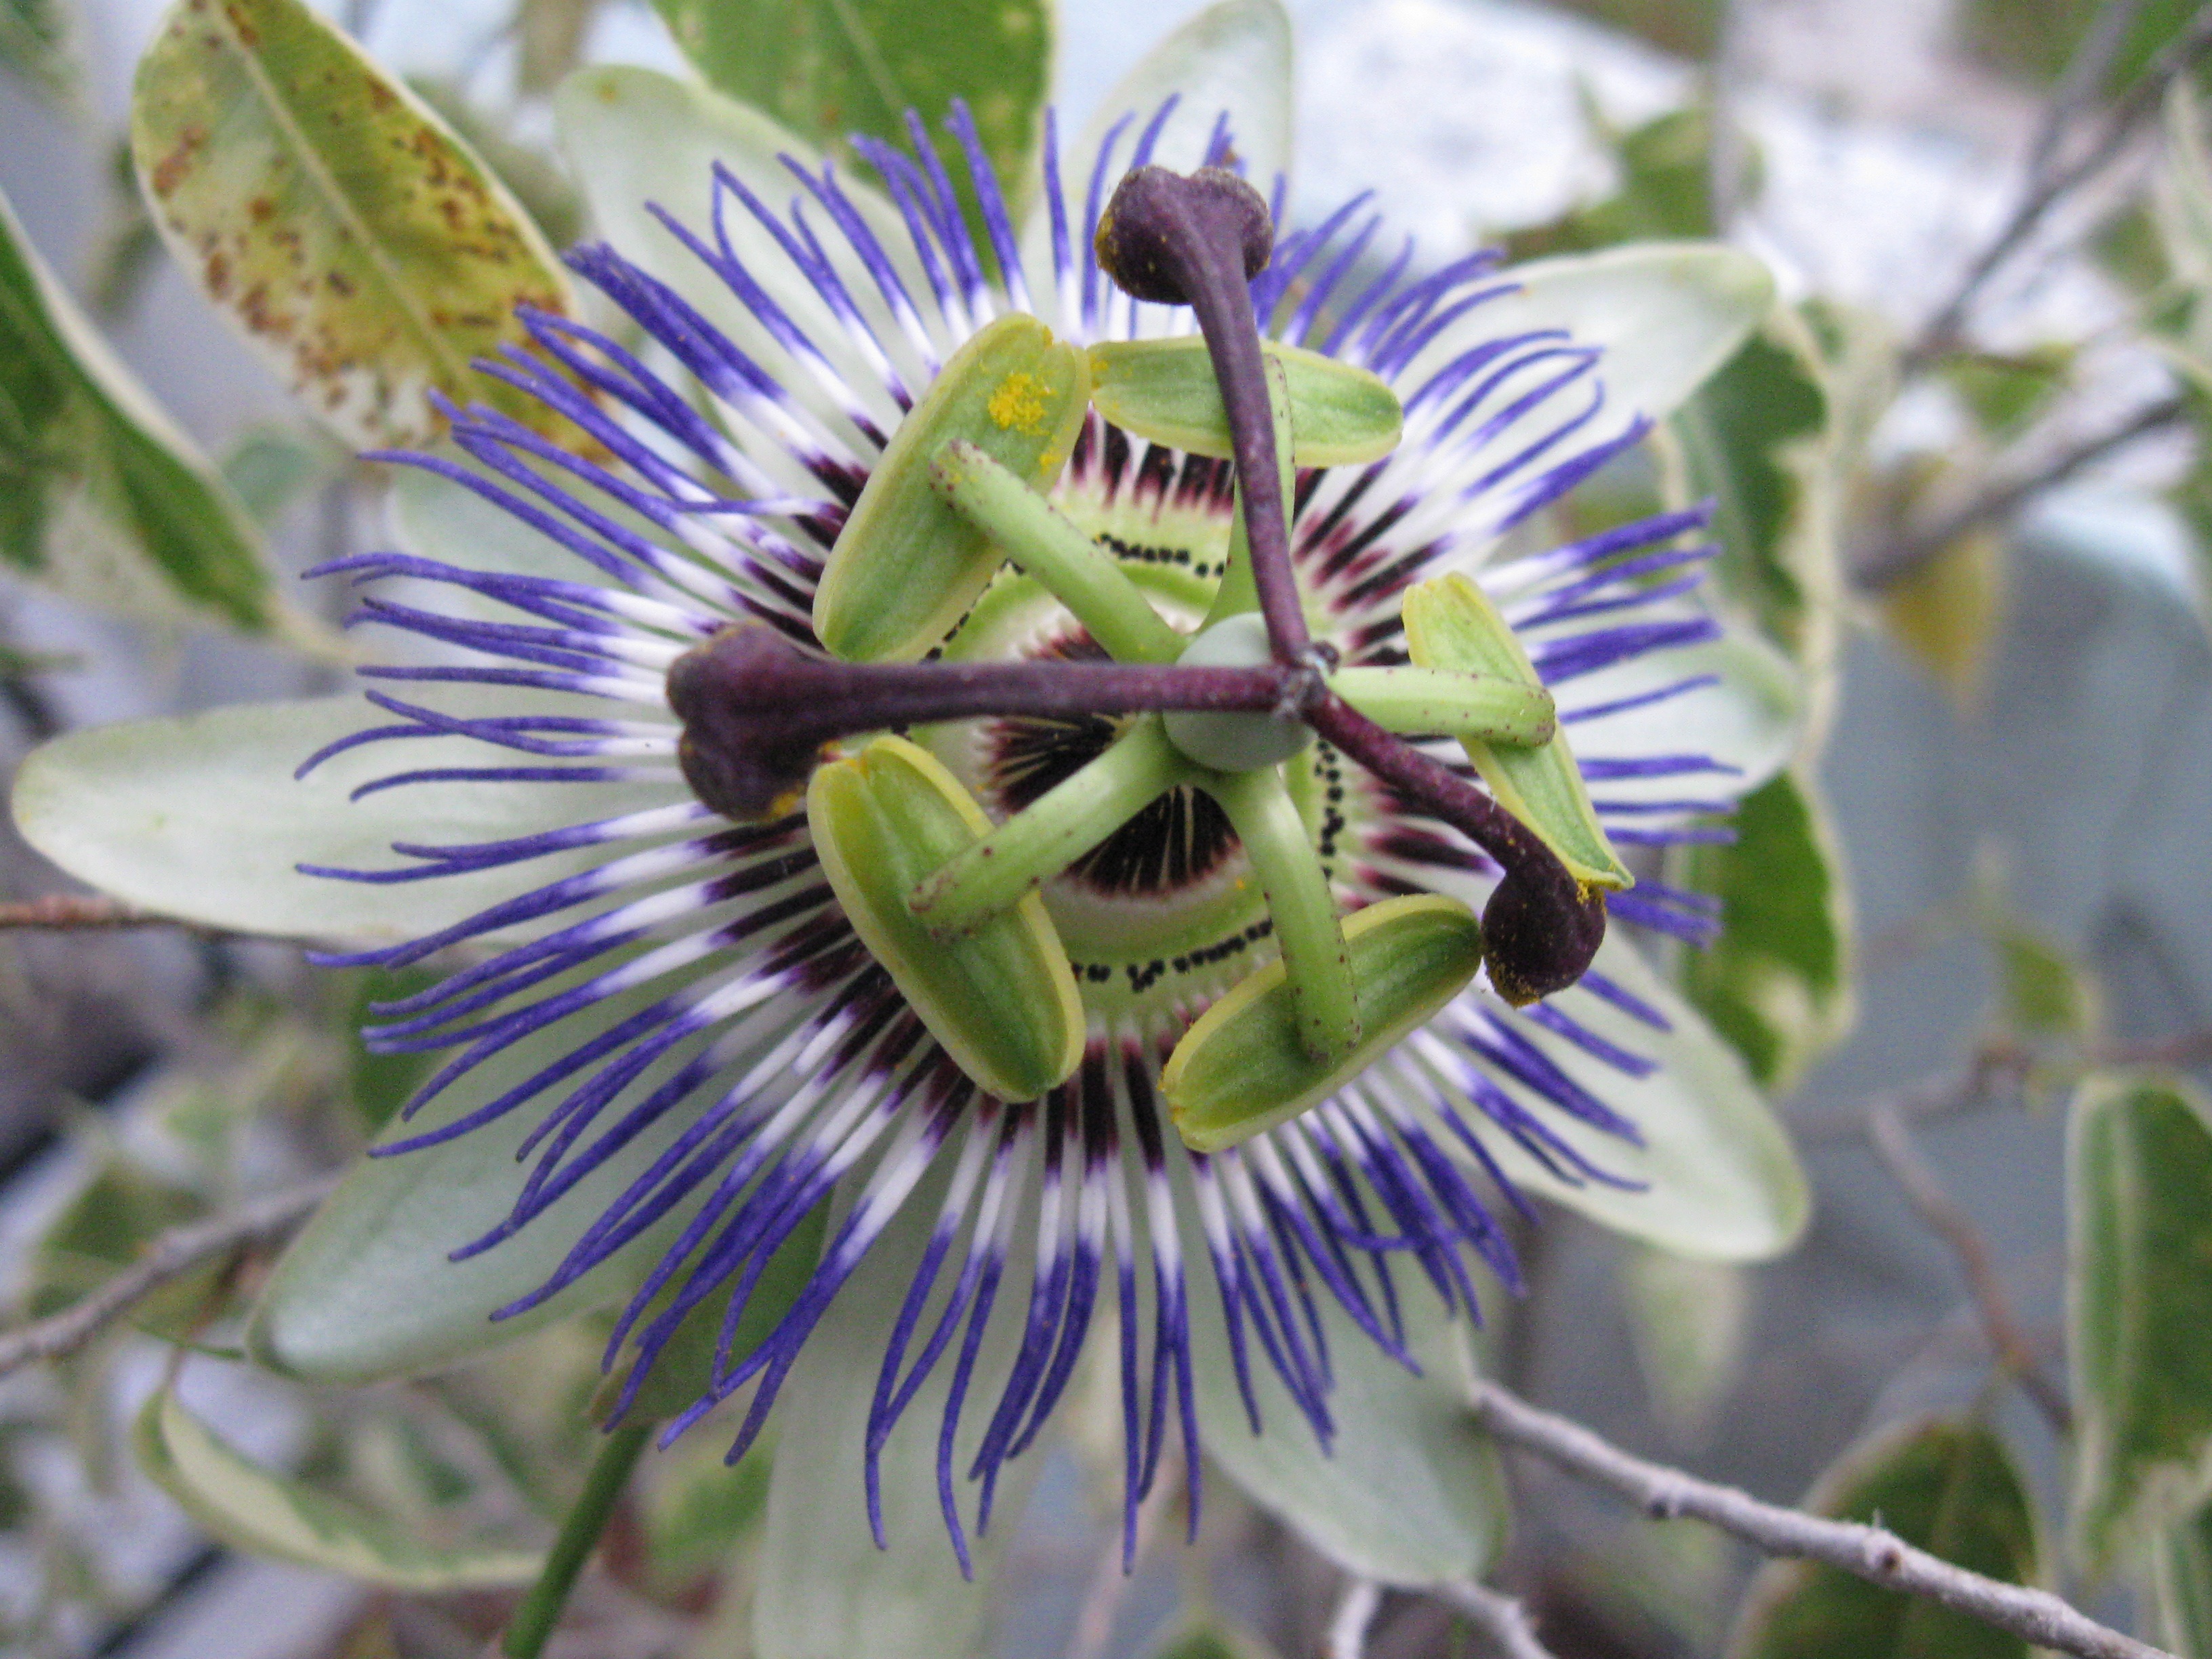
nature, plant, white, flower, botany, garden, flora, wildflower, flowers, close up, violet, passion flower, passiflora, macro photography, flowering plant, land plant, passion flower family, purple passionflower, malpighiales